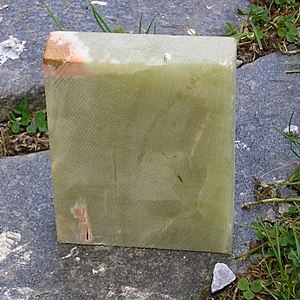
Jade
Upoleret jade; mest grøn og med brun/orange jade ved nogle af hjørnerne.
Jade er en betegnelse for to forskellige bjergarter: aktinolit og jadeit. Begge er krystalliserede mineraler.